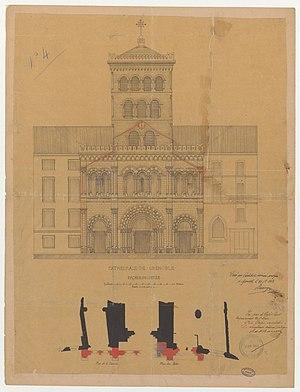
La cathédrale Notre-Dame de Grenoble est une cathédrale catholique romaine située à Grenoble en Isère. Construite à partir du Xᵉ siècle, elle est le siège de l’évêché de Grenoble. Lentement abandonné en raison des travaux inachevés de restauration de 1966, l'édifice a retrouvé sa place dans la vie du diocèse et de la société civile grâce à la découverte inattendue en 1989 des restes de son premier baptistère datant du IVᵉ siècle. Dans un urbanisme extrêmement dense, elle possède la particularité d'avoir des immeubles d'habitation accolés à sa structure ainsi qu'une autre église avec laquelle elle communique.
Alfred Berruyer est un architecte français du XIXᵉ siècle.